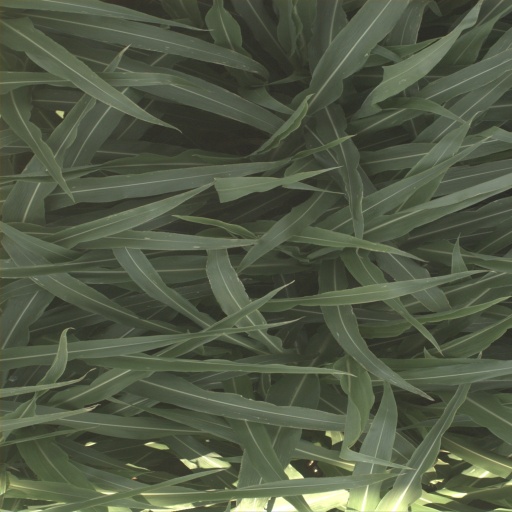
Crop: sorghum